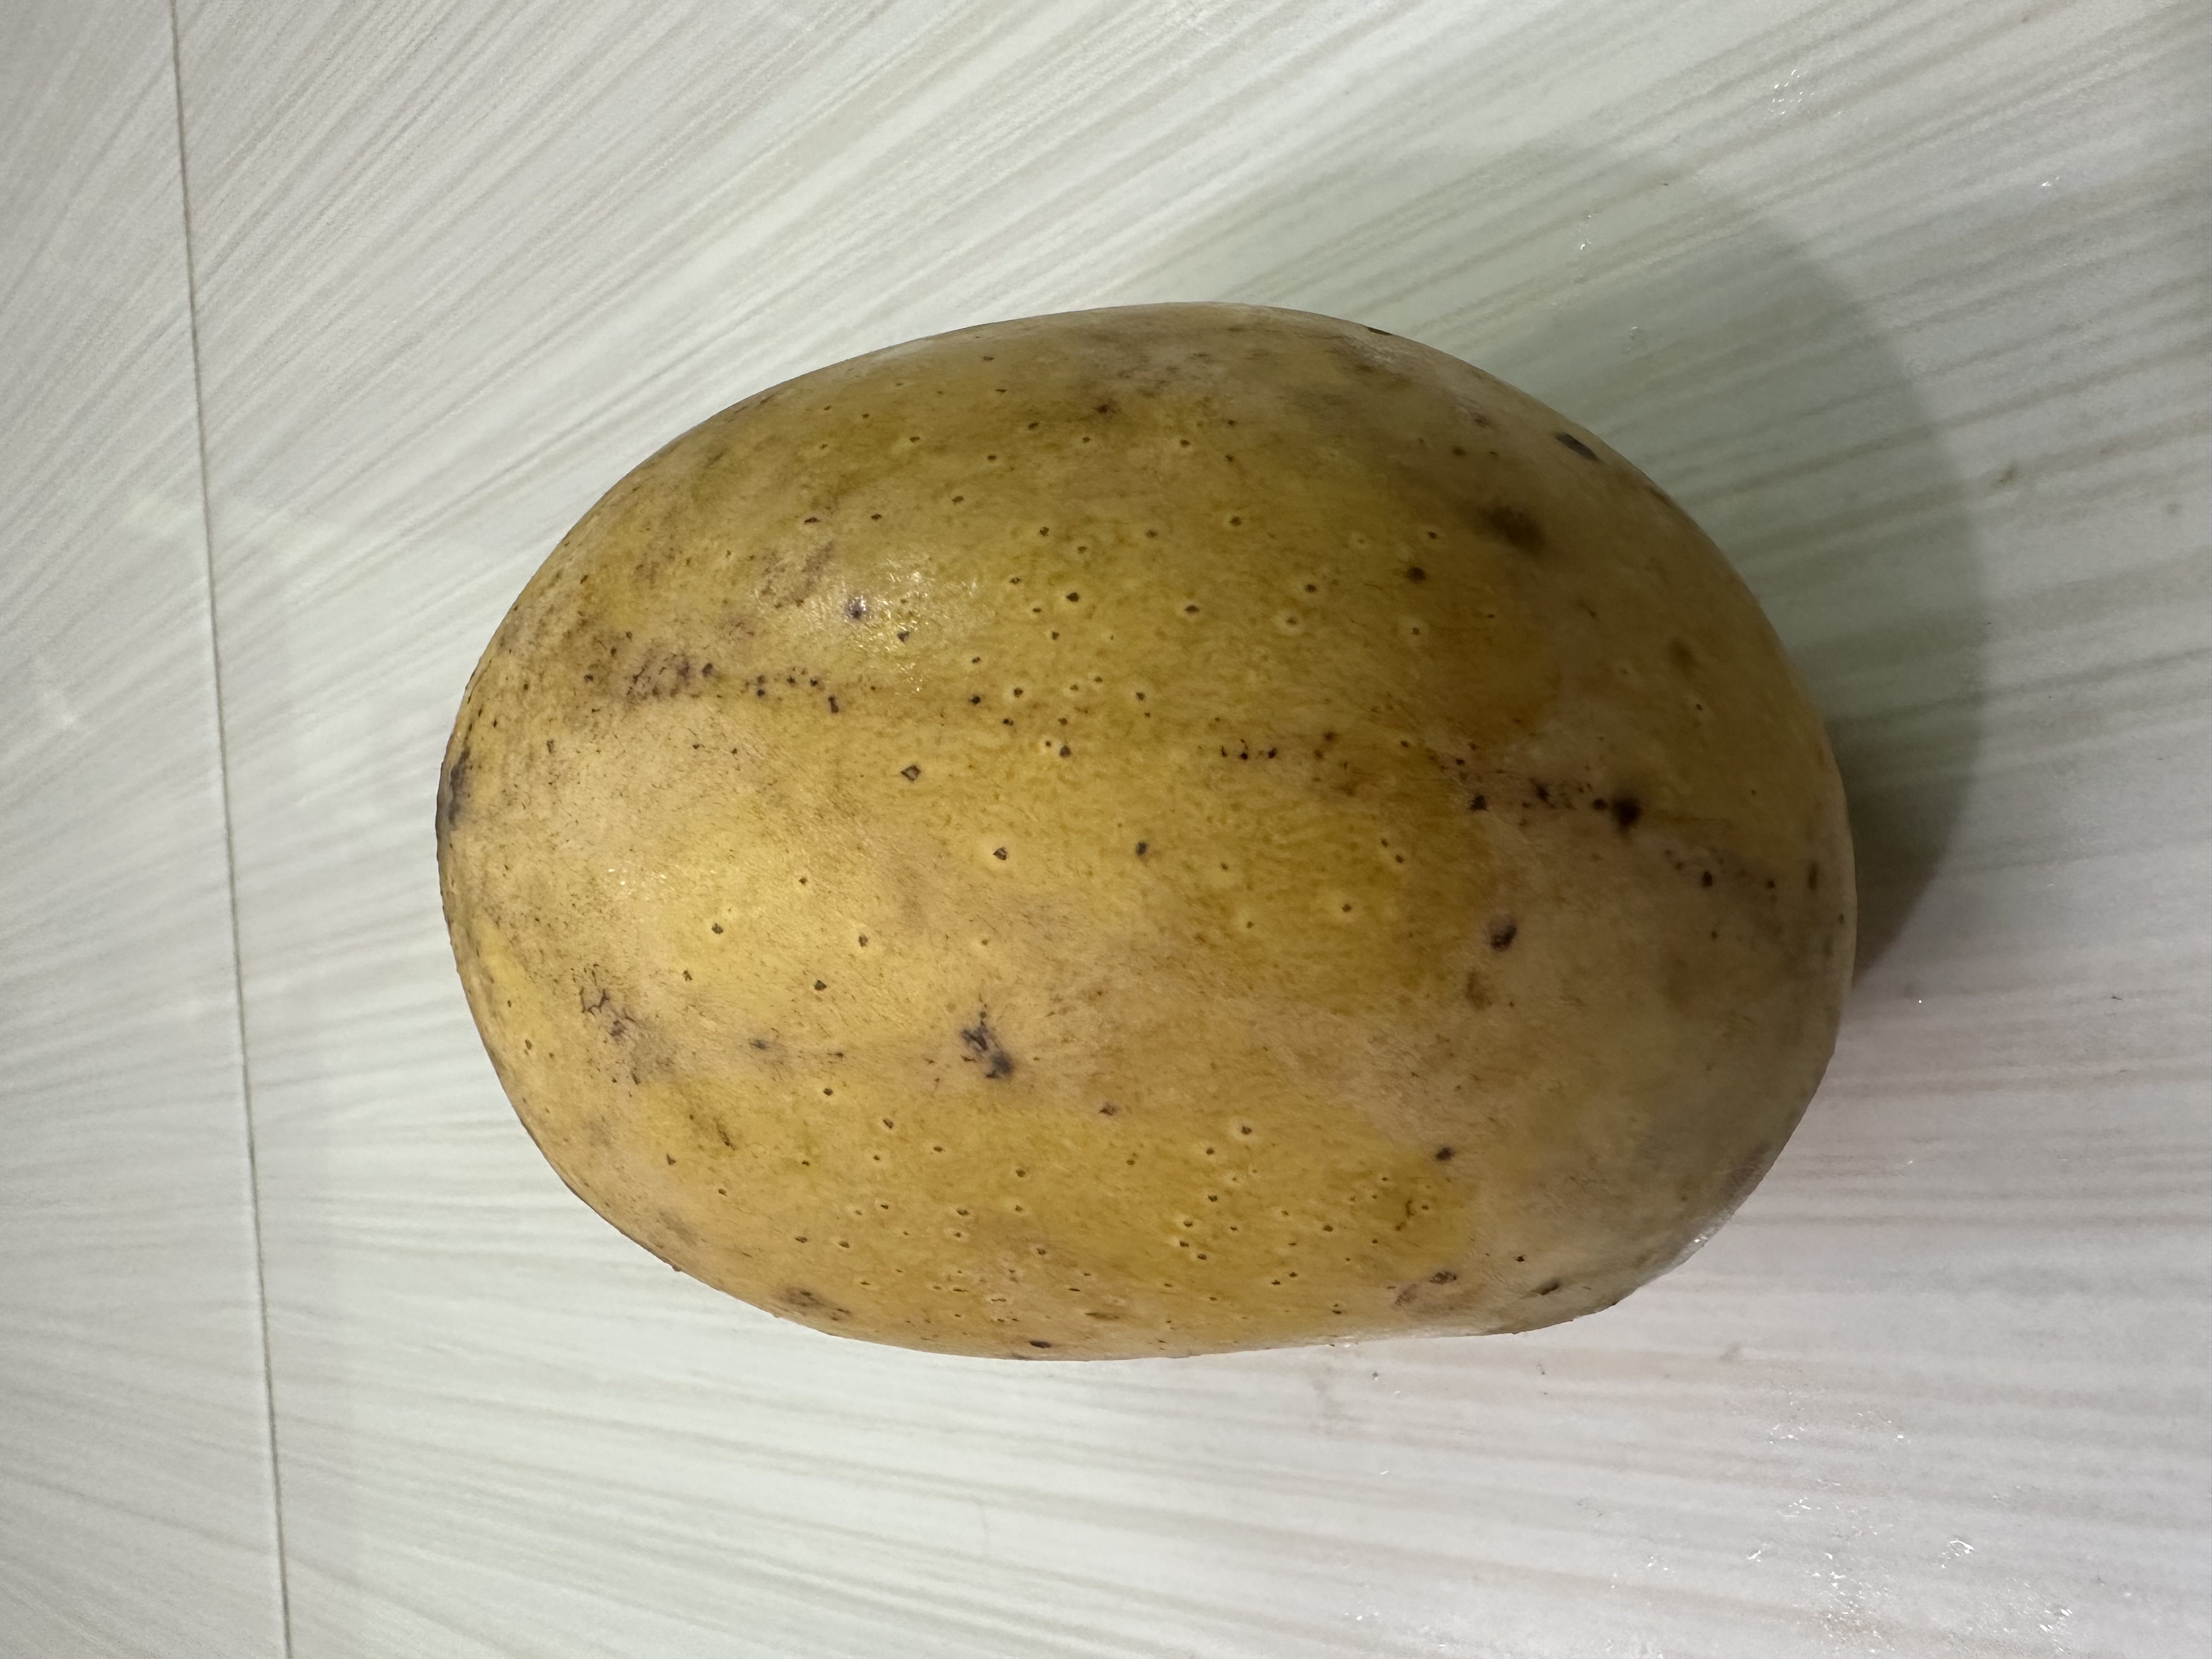
Mango variety: Kanchon Langra